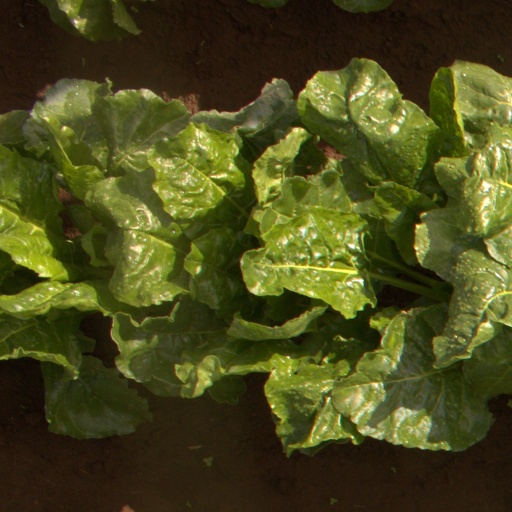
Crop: sugar beet